American Brewery (building)

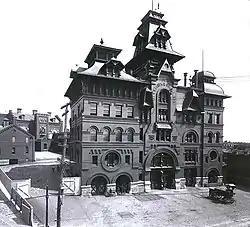

The American Brewery, located in the Broadway East, Baltimore community, is an historic former brewery located at 1701 North Gay Street in northeast Baltimore, Maryland, United States. Formerly abandoned and left to decay for four decades, renovations started in 2007, with completion in 2009. It is currently the headquarters of Humanim Inc., a regional social services agency.